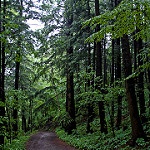
Label: forest